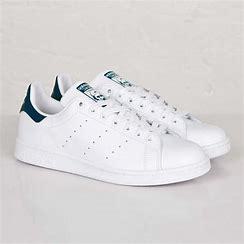
Brand: Adidas
Model: Stan Smith